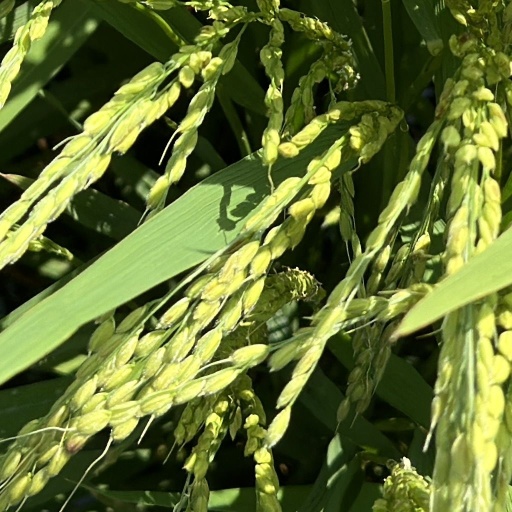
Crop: rice